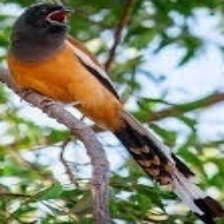
Species: RUFOUS TREPE
Scientific name: DENDROCITTA VAGABUNDA